Alexander DeLeon

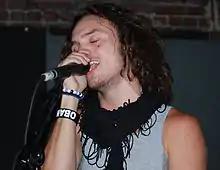
DeLeon in 2008

Alexander Michael DeLeon (born April 8, 1989), also known as Bohnes, is an American singer, best known as the lead singer for the rock band The Cab. With the band, he signed to Fueled by Ramen and Decaydance in 2007, subsequently releasing their debut album, "Whisper War," in 2008. In 2011, The Cab released their second studio album, "Symphony Soldier". The following year, the group signed with Universal Republic Records. They released the "Lock Me Up EP" in 2014.